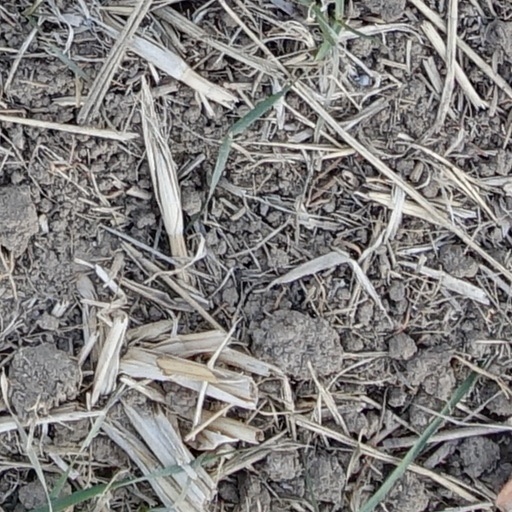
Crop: wheat